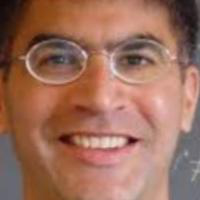
Age group: age 41-55